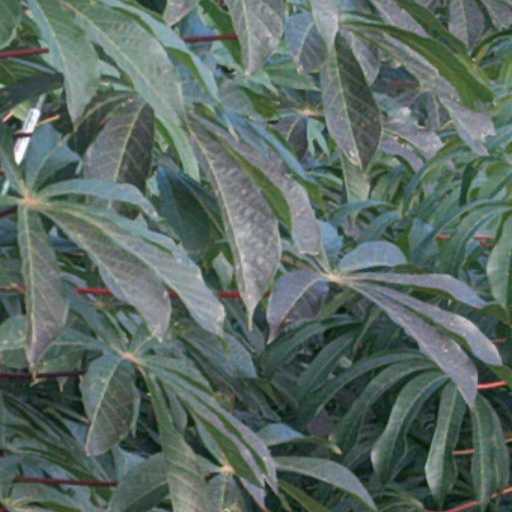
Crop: cassava